Hasenbergl station

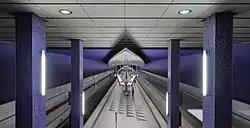
Hasenbergl U-Bahn station

Hasenbergl is an U-Bahn station in Munich on the U2, and was opened on . It is the second-to-last station on the U2 and is positioned to the east of the Feldmoching station, the terminus of the U2 line.